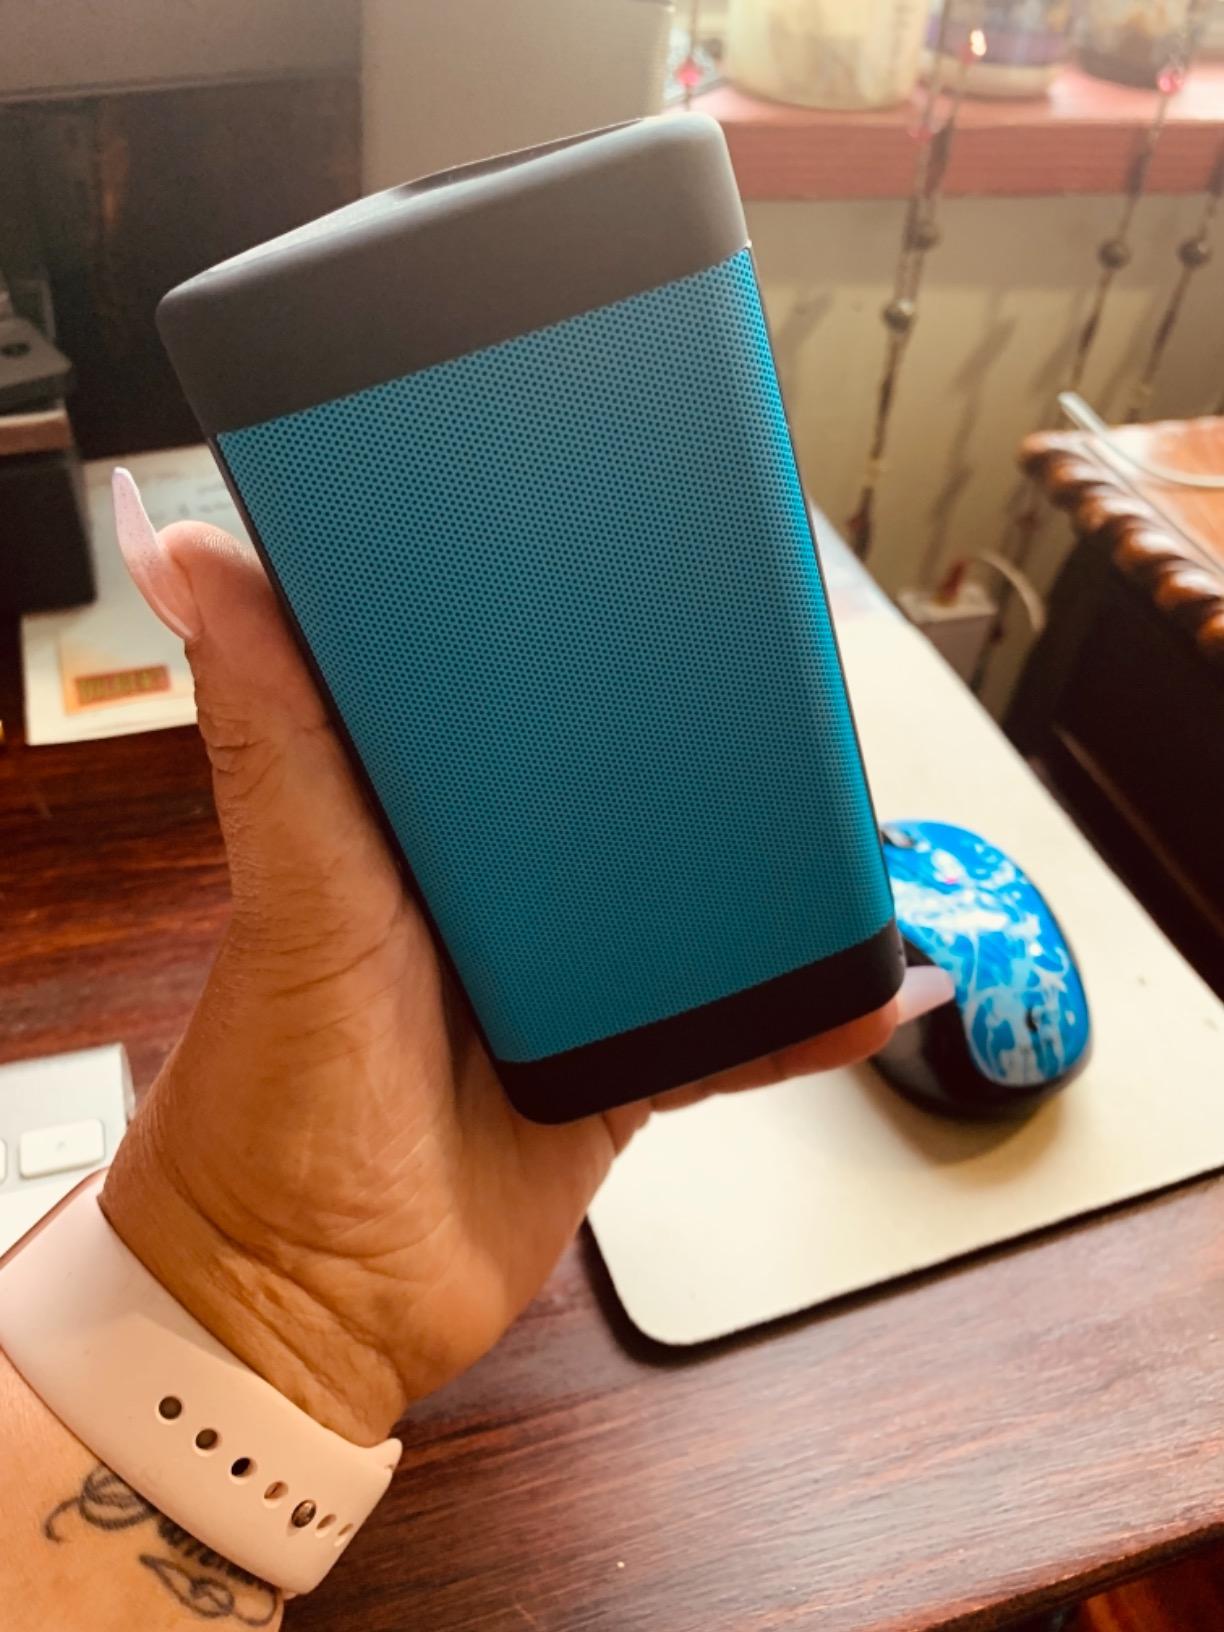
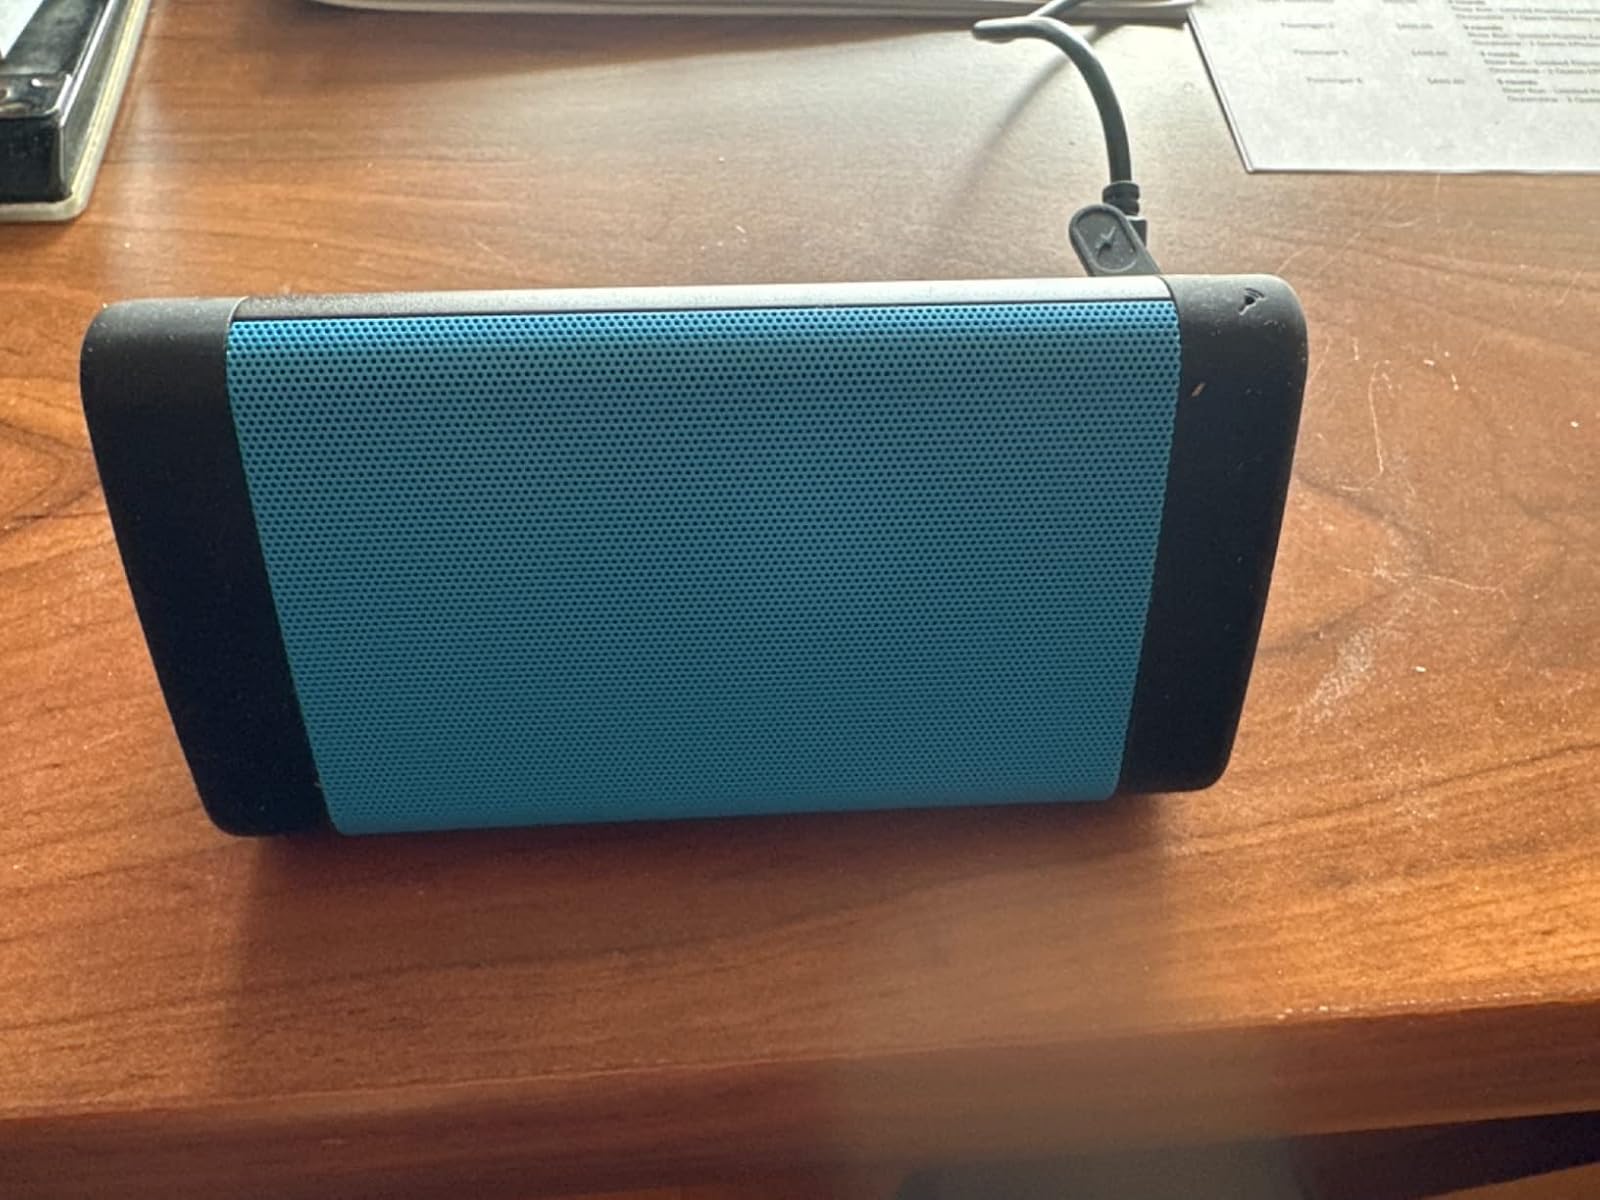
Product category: speaker
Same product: yes